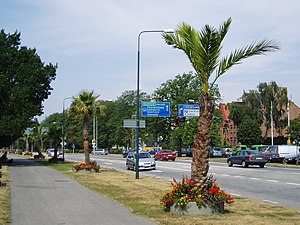
Trelleborg (Sverige)
Palmer
Trelleborg er Skånes og Sveriges sydligste by med 30.453 indbyggere og kommunesæde i Trelleborgs kommun.